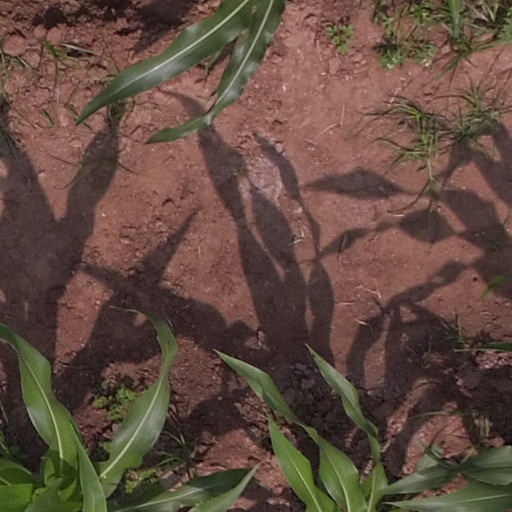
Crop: maize; corn